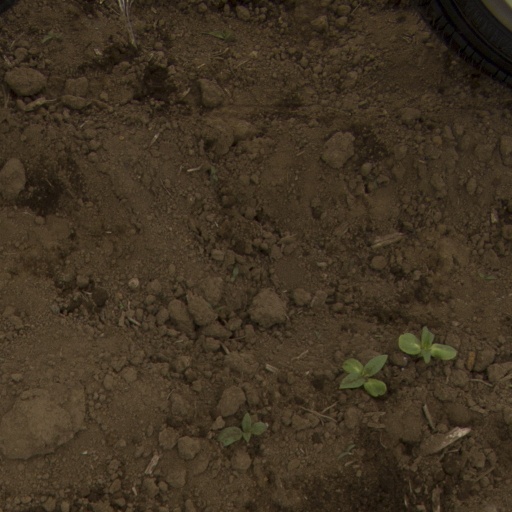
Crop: Jerusalem artichoke